Wales national football team home stadium

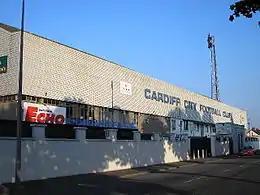
Ninian Park "(pictured in 2005)" hosted 62,634 fans for a match against England in 1959, a record which stood for over 40 years.

In 1952, Wales returned to Vetch Field for the first time in nearly 25 years to play Northern Ireland in the final match of the 1951–52 British Home Championship, the first post-war match held away from Cardiff or Wrexham. It was seen as a homecoming for a side with a number of players from the area, including Ford, Ivor Allchurch and Ray Daniel, and Allchurch contributed a goal to the 3–0 victory. Wales met Austria at the Racecourse in November 1955, after playing the side in Vienna the previous year. Austria were taken by surprise in the first match by the rough play of Welsh forwards Ford and Derek Tapscott, a style of play uncommon in Europe. The Austrian side wanted to match Wales physically in the return match, which was called "The Battle of Wrexham". They claimed a 2–1 victory, with Wales's Roy Paul later describing the team's dressing room after the game: "Our goalkeeper, Jack Kelsey, had scars on both legs. Derek Tapscott [...] had a six-inch gash on his knee. [...] John Charles leaned over his brother Melvyn with tears in his eyes. Melvyn lay silent, still dazed by a tackle which had sent him crashing to the ground". The "Western Mail" described the match as "a disgrace", and one Austrian player called it "more like a boxing and kicking match than football".